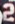
Number: 2